Adolf Hitler's cult of personality

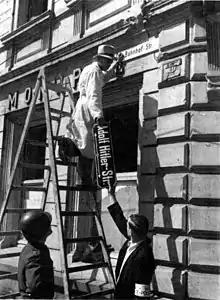
Workers removing the signage from a former "Adolf Hitler-Straße" (today "Steinbrückstraße") in Trier, Germany, on May 12, 1945

As early as March 23, 1933, Hitler declared that the primary reason for the law was so that, "Our judiciary must, first and foremost, serve the preservation of the "Volk" community", that "the flexibility of judgements calculated to serve the preservation of society must be appropriate in light of the fixed tenure of the judges" and warned that, "in the future, state and national treason will be annihilated with barbaric ruthlessness".